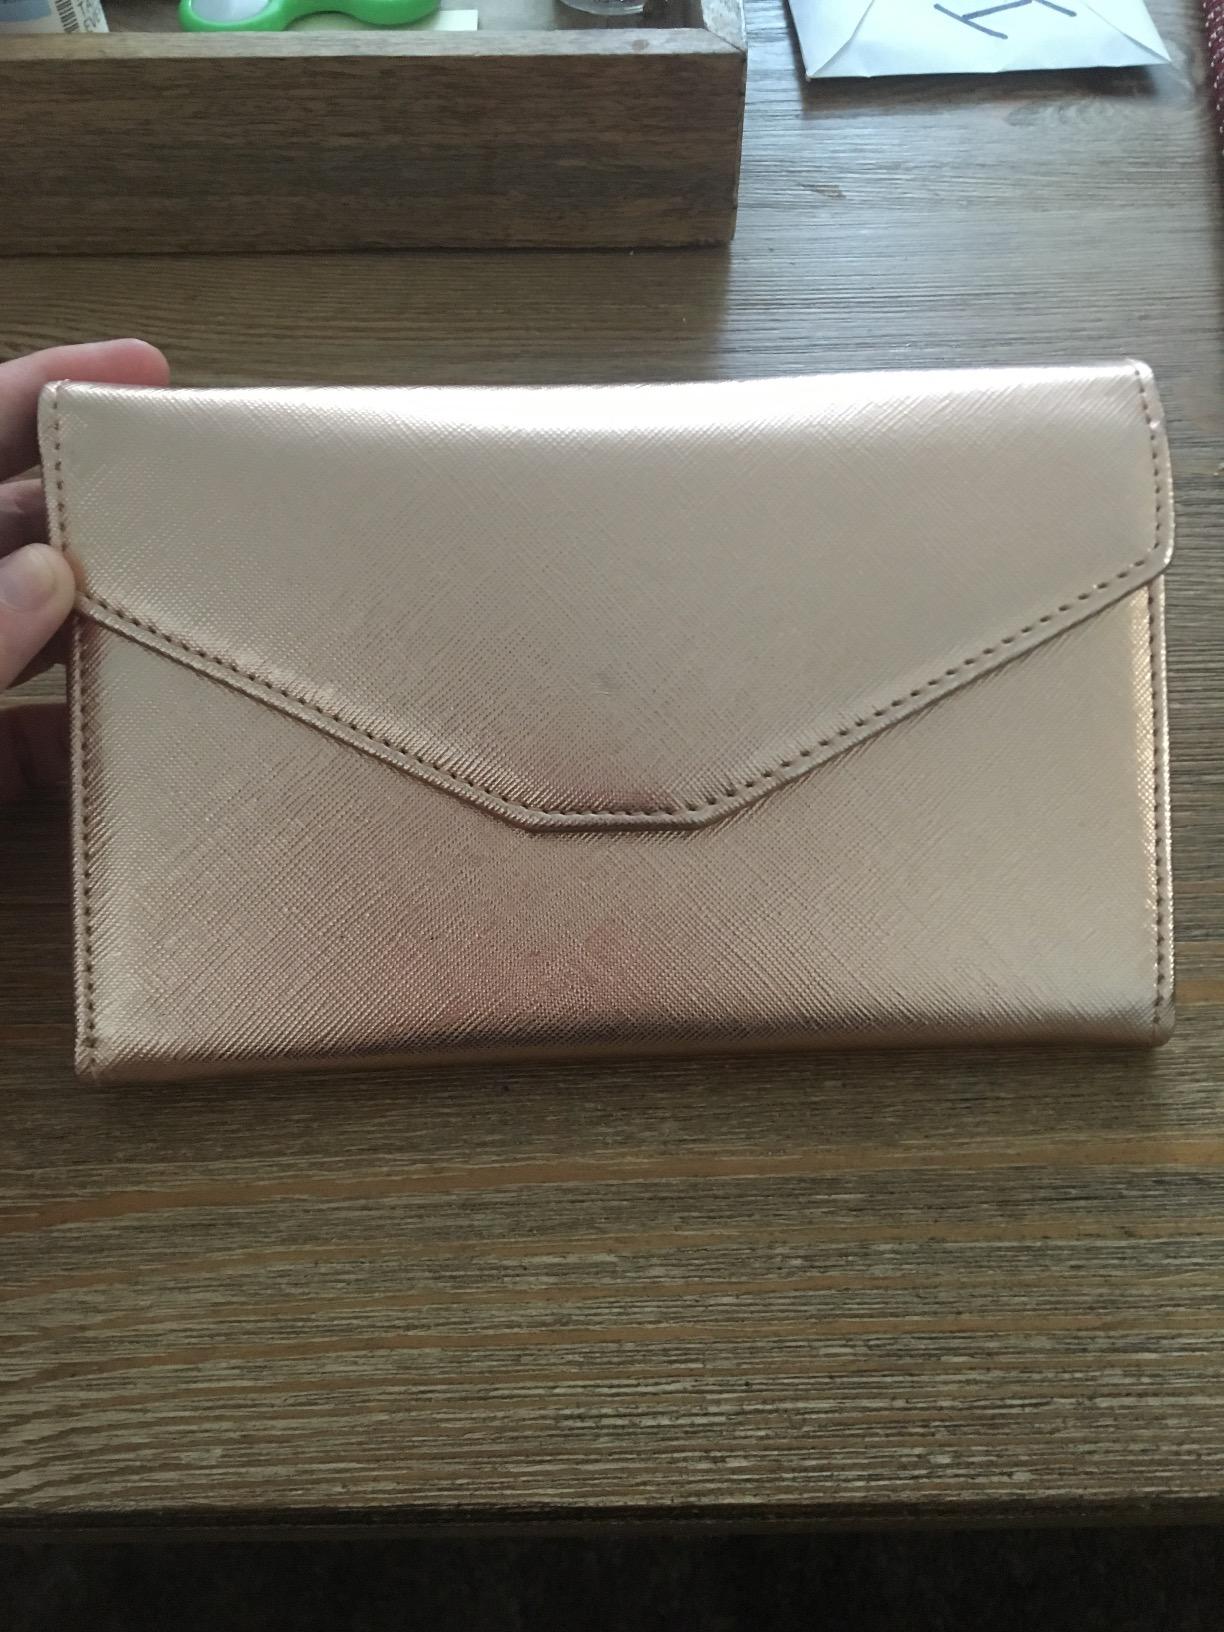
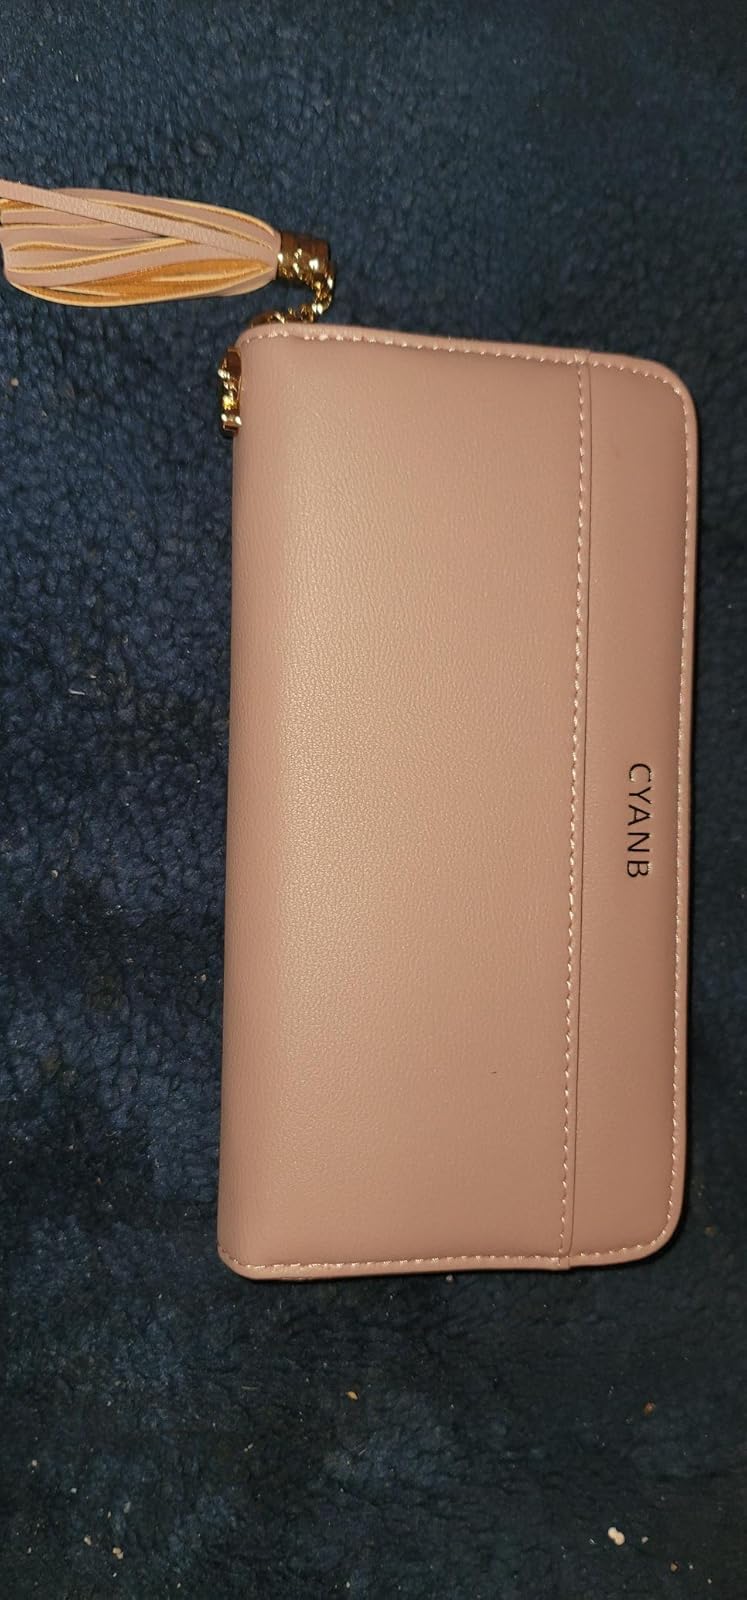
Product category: accessories_wallet
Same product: no